Glass

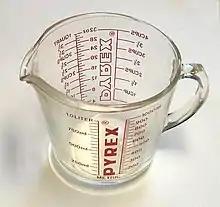
Refer to caption

Silicon dioxide (SiO) is a common fundamental constituent of glass. Fused quartz is a glass made from chemically pure silica. It has very low thermal expansion and excellent resistance to thermal shock, being able to survive immersion in water while red hot, resists high temperatures (1000–1500 °C) and chemical weathering, and is very hard. It is also transparent to a wider spectral range than ordinary glass, extending from the visible further into both the UV and IR ranges, and is sometimes used where transparency to these wavelengths is necessary. Fused quartz is used for high-temperature applications such as furnace tubes, lighting tubes, melting crucibles, etc. However, its high melting temperature (1723 °C) and viscosity make it difficult to work with. Therefore, normally, other substances (fluxes) are added to lower the melting temperature and simplify glass processing.